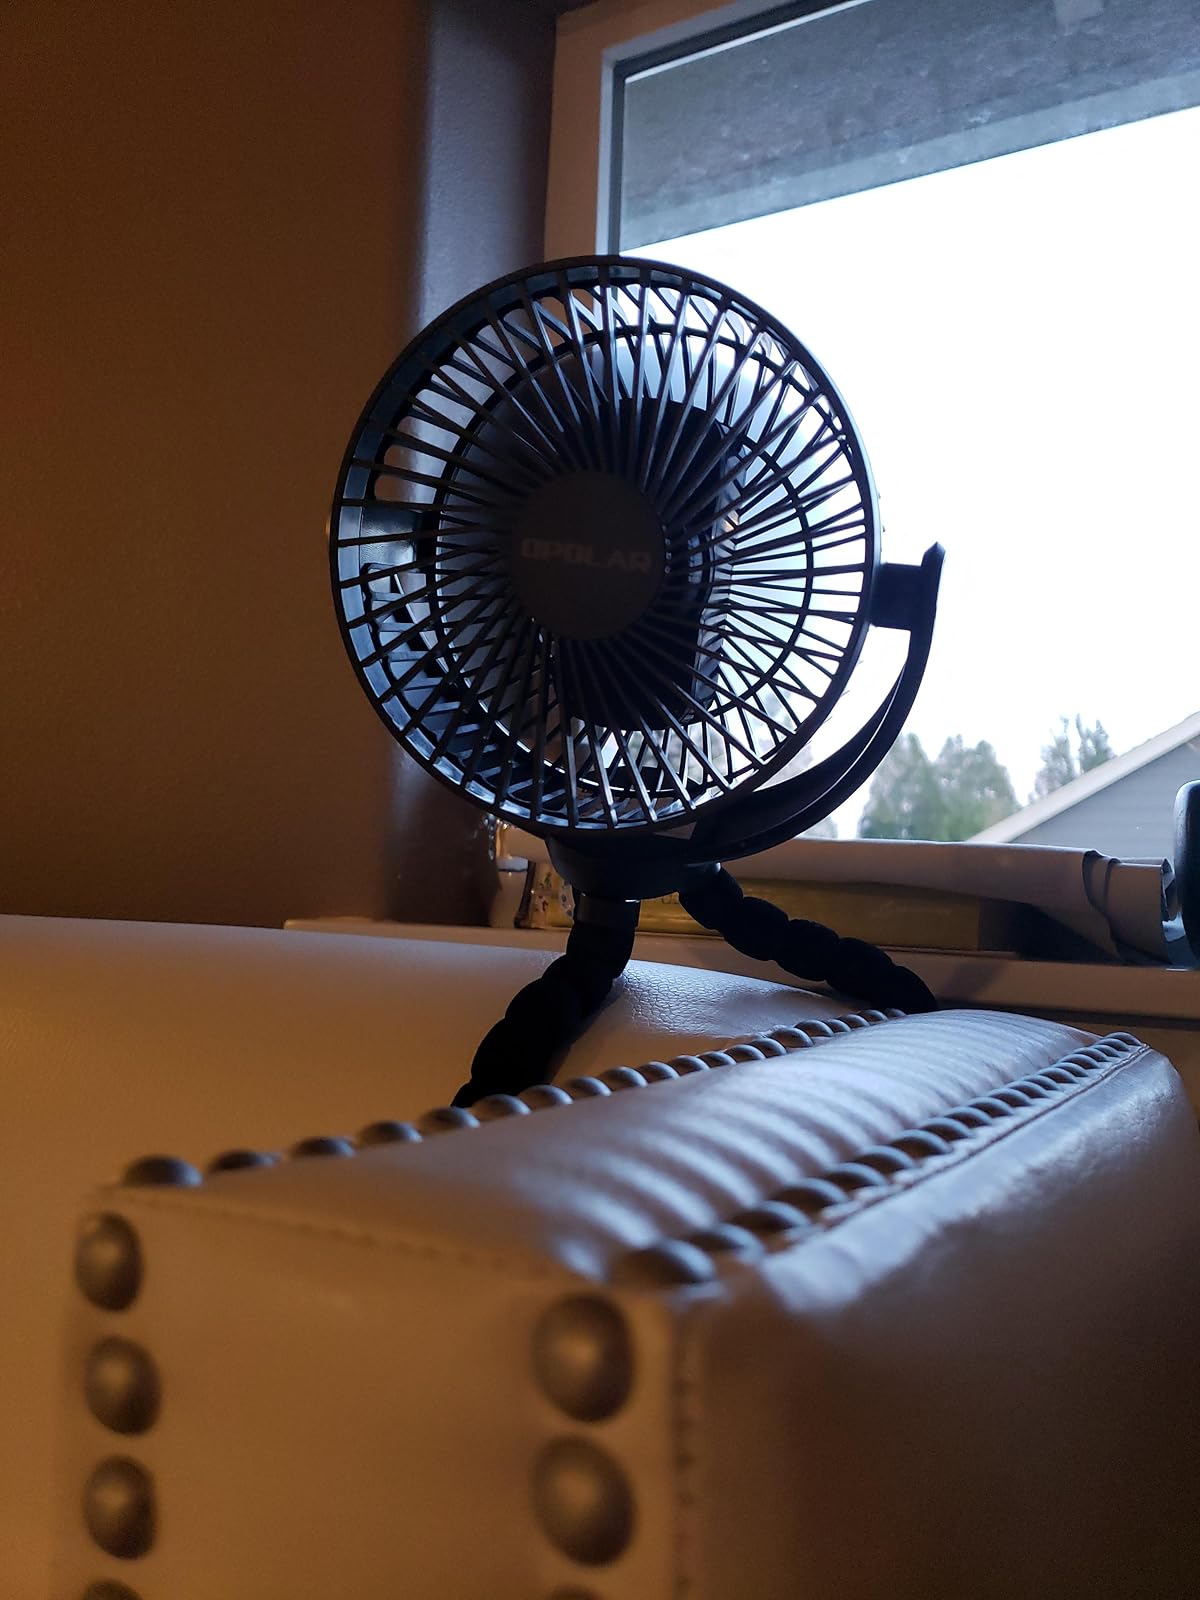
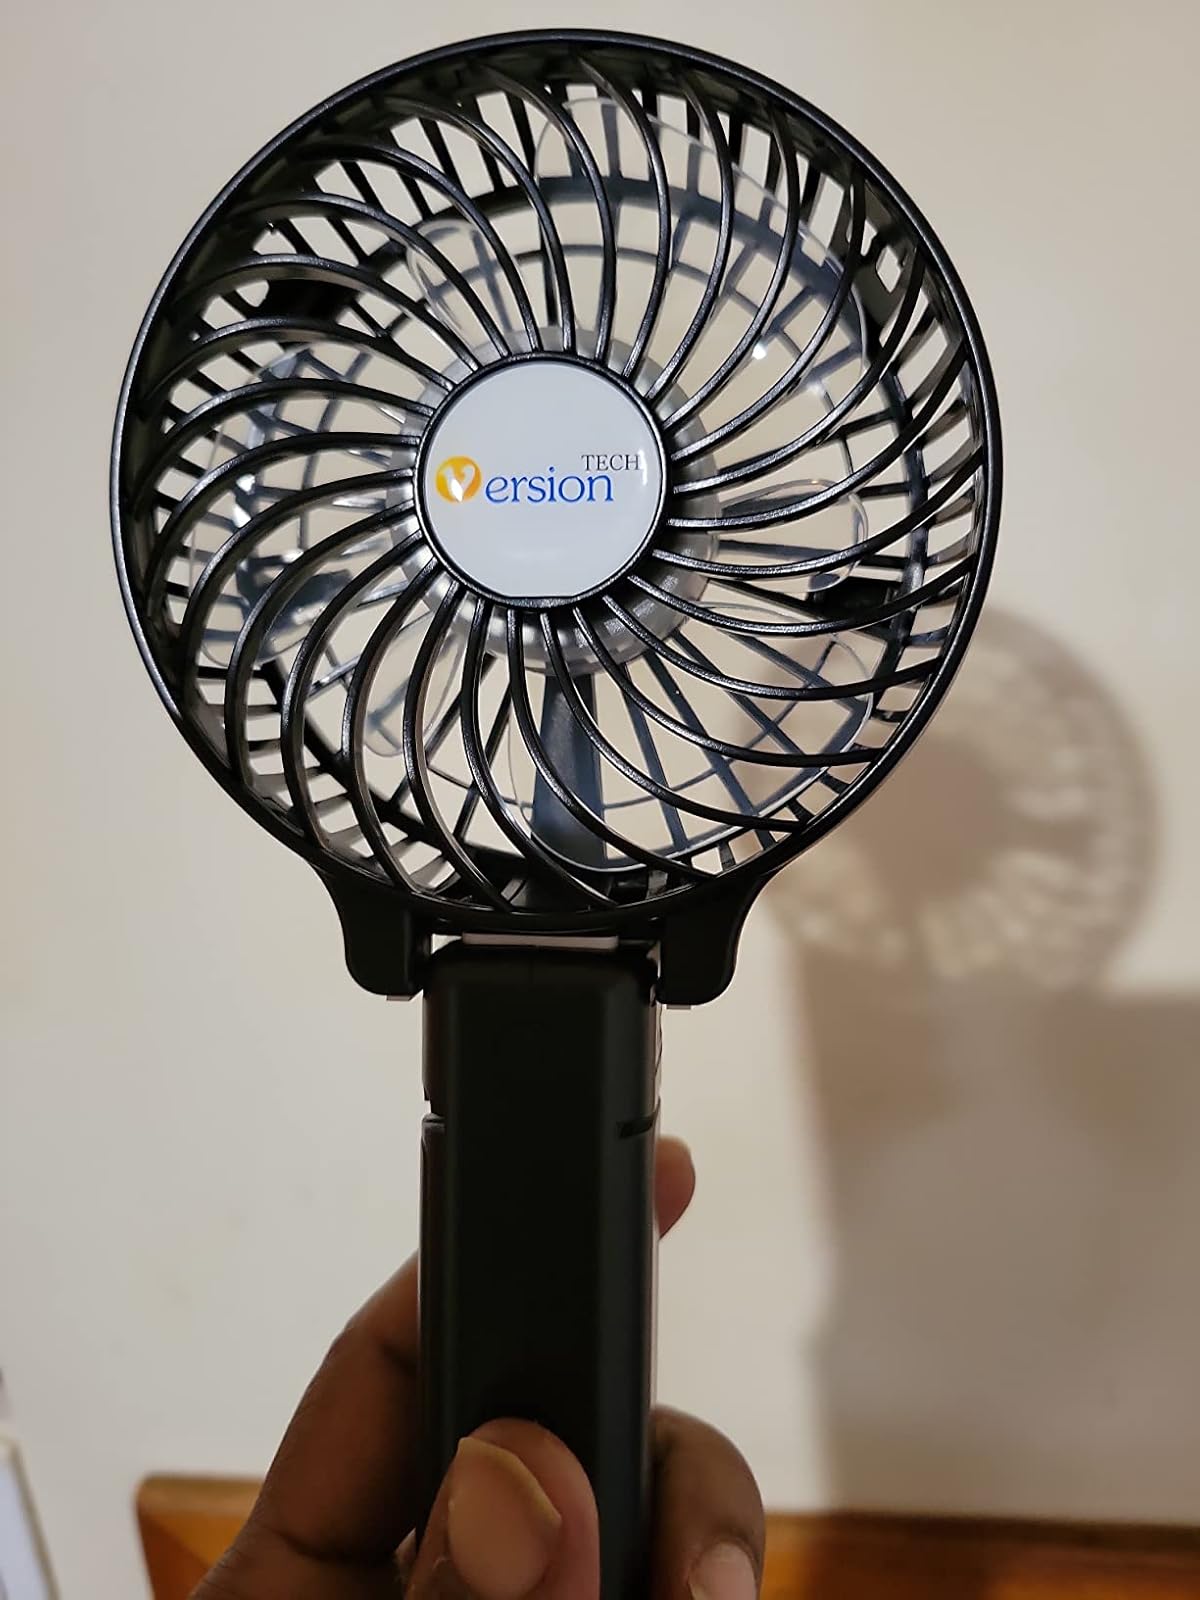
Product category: fan
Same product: no